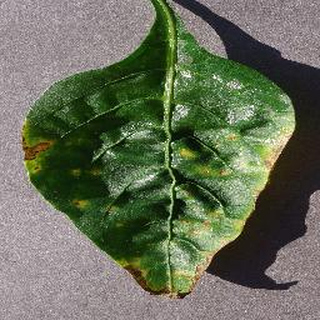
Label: bell_pepper_bacterial_spot